Detachable chairlift

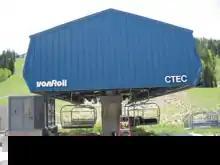
Eagle express at Solitude Mountain Resort.

CTEC built their first detachable in 1989 at Solitude Mountain Resort (named the Eagle express). In building this lift they had a rare partnership with Von Roll for their detachable technology. This also happened to be the first detachable quad in Utah. From 1990 on they partnered with Garaventa for their detachable technology before they merged in 1992. They have built detachable lifts at many resorts, such as Grand Targhee, Stevens Pass, Deer Valley, Park City, Snowbird, Alta, Palisades Tahoe, Stratton, and Attitash. They constructed lifts until 2002 when they merged with Doppelmayr. Some Garaventa designs are used to this day.